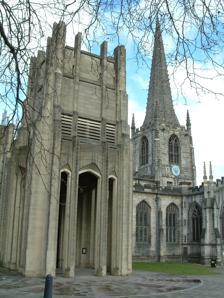
Building: Sheffield Cathedral
Country: United Kingdom
Year built: 1430
Church in Sheffield, South Yorkshire, England For the Roman Catholic cathedral, see Cathedral Church of St Marie, Sheffield . Church in South Yorkshire, England Sheffield Cathedral Cathedral Church of St Peter and St Paul Sheffield Cathedral Location within Sheffield 53°22′59″N 1°28′10″W / 53.3830°N 1.4694°W / 53.3830; -1.4694 OS grid reference SK 35387 87511 Location Sheffield, South Yorkshire Country England Denomination Church of England Website sheffieldcathedral.org Architecture Architect(s) Flockton & Gibbs (1870s) Charles Nicholson (1936–48) George Pace and Ansell & Bailey (1960–66) Style Gothic, Modernist Years built c. 1200 –1966 Specifications Height 49 metres (161 ft) to the tip of the spire Administration Province York Diocese Sheffield (since 1914) Clergy Bishop(s) Pete Wilcox Dean Abi Thompson Precentor Daniel Wyman (Minor Canon- to be installed in October 2024) Canon(s) 1 vacancies Canon Missioner Justin Dodd Laity Director of music Thomas Daggett Organist(s) James Mitchell The Cathedral Church of St Peter and St Paul, Sheffield , also known as Sheffield Cathedral , is the cathedral church for the Church of England diocese of Sheffield , England. Originally a parish church, it was elevated to cathedral status when the diocese was created in 1914. Sheffield Cathedral is one of five Grade I listed buildings in the city, along with the Town Hall , Abbeydale Industrial Hamlet , and the parish churches at Ecclesfield and Bradfield . The cathedral is located on Church Street in the city centre , close to the head of Fargate . Construction of the earliest section of the cathedral dates back to c. 1200, with the newest construction completed in 1966; the building is an unusual mixture of medieval and modern architecture. Cathedral tram stop, located outside the front churchyard, opened in 1994 and is today served by all four lines of the Sheffield Supertram network. Most recently, the cathedral underwent an interior and exterior refurbishment in 2013–2014. Sheffield Cathedral was damaged in a fire on 14 May 2020, an investigation into which is ongoing; a 40-year-old woman has been arrested and charged with arson . The fire destroyed a portion of the cathedral used by a homelessness charity. A previous fire caused damage to the cathedral belltower in 1979. History The Shrewsbury Chapel The site of the cathedral has a long history of Christian use. The shaft of the 9th-century Sheffield Cross , believed to have formerly been sited here, is now held by the British Museum . It is probable that Sheffield's parish church , a satellite of Worksop Priory , was constructed here in the 12th century by William de Lovetot at the opposite end of the town to Sheffield Castle . This established the area of the parish of Sheffield, unchanged until the 19th century. This church was burnt down in 1266 during the Second Barons' War against King Henry III . Another parish church was completed in 1280, but this church was mostly demolished and rebuilt about 1430 on a cruciform floor plan. The Shrewsbury Chapel was added in the next century, and a vestry chapel (now the Chapel of Saint Katherine ) was added in 1777. The north and south walls of the nave were rebuilt in 1790–93 and a major restoration by Flockton & Gibbs , which included the addition of new north and south transepts , was completed in 1880. The church was originally dedicated to Saint Peter , but from some time after the reformation into the 19th century it was dedicated to Holy Trinity ; it has since been dedicated to both Saint Peter and Saint Paul . The parish of Sheffield was subdivided into smaller parishes in 1848. The church is still the parish church for the smaller Parish of Sheffield, but in 1914 it was also made the cathedral church for the newly created Diocese of Sheffield. Plans were drafted by Charles Nicholson to extend the church and reorient it on its axis, but due to World War II these were greatly scaled down. The resulting additions leave the church an awkward shape in plan, but with an impressive south elevation. 1979 fire During the early hours of 17 July 1979, a major fire broke out in the belltower of Sheffield Cathedral. The fire began inside the belfry, and subsequently spread down the tower to the ground floor and upwards to the clockroom. At least 35 firefighters from Division Street fire station tackled the fire, narrowly preventing the destruction of the cathedral spire and containing the lower portion of the fire to the belltower and surrounding structures. Thousands of pounds worth of damage was caused by the fire, which destroyed several of the cathedral's bells (including one dating to the 16th century) and much of the clock mechanism. Additionally, burst water pipes caused flooding of the choir stalls, adding to the damage. In the Ringing Room, fire damage was severe, with all records of the cathedral's bellringers dating back 600 years completely destroyed. Despite severe damage to the contents of the belltower, the structure of the cathedral ultimately suffered only mild damage and the building was never in danger of collapse. The cathedral was back operational by 26 July 1979 at the latest, according to photographs showing the ringing of the remaining bells on this date. Following police investigation of two phone calls made to the Sheffield Star newspaper the previous evening, warning that the cathedral was being set on fire, the cause of the fire was determined to be arson , although no perpetrator was ever found. 2015 Royal Maundy On Thursday 2 April 2015, the Royal Maundy service was held inside Sheffield Cathedral. As is tradition, The Queen (aged 89 at the time) distributed specially-minted Maundy money to 89 men and 89 women from the Sheffield area of state pension age or above. Recipients were handed two leather pouches, containing Maundy money equivalent in value to 89 pence . It was the first time the Royal Maundy service had ever been carried out in South Yorkshire . More than 12,000 people travelled to Sheffield to witness the service. 2020 fire A fire broke out at Sheffield Cathedral during the evening of 14 May 2020; emergency services were called to the cathedral around 18:00 BST after smoke was spotted coming from the side of the cathedral facing Campo Lane. The fire was attended by South Yorkshire Fire and Rescue crews from Sheffield Central fire station on Eyre Street, and extinguished by around 21:40 the same evening. The cathedral was empty at the time, and there were no injuries. A joint investigation between the police and fire service was undertaken, with the cause of the fire believed to be arson after a smashed window was found at the rear of the cathedral. The fire caused damage to the interior of the cathedral. Smoke damage affected the entire structure, including the many stained glass windows. The fire is believed to have been started deliberately in a pile of clothes that had been donated to the Cathedral Archer Project, a homelessness charity which occupies part of the cathedral site. The fire destroyed the entire contents of the rooms used by the charity, but was prevented from spreading to other parts of the cathedral. South Yorkshire Police arrested a 40-year-old woman in connection with the cathedral fire, charging her with arson with reckless endangerment , burglary and assault of an emergency worker. The woman was accused of spitting at two police officers as they arrested her, which was treated with added severity in the context of the COVID-19 pandemic in the United Kingdom . The Cathedral Archer Project charity temporarily reduced operations in the aftermath of the fire, as much of their donated stock had been destroyed; increased donations from the public after the fire later allowed them to continue working from a temporary base. Prior to the fire, the charity had been distributing around 180 free meals to homeless people in Sheffield city centre every day, including during the COVID-19 pandemic. Art and architecture Lantern tower Screen of bayonets and swords in St George's Chapel The east end of the current church is the oldest. In the east wall of the sanctuary there are stones from the 13th-century church. Dating from the 15th century are the sanctuary and chancel. The 15th-century cruciform church also included lofts and a rood chapel but these were ordered to be removed by Elizabeth I. Their scars can be seen on the walls. The chancel roof likely dates to the 16th century and is a hammerbeam roof with gilded angels. The outstretched wings are a modern gift from the 1960s by George Bailey. In the 1770s, rebuilding included the addition of tracery into the windows and a resurfacing of the walls with moorstone. The addition of the vestry chapel of St Katherine destroyed the cruciform shape of the plan. The Shrewsbury Chapel was constructed in order to house the Tudor monuments of the Earls of Shrewsbury . The altarpiece in the chapel is considered medieval in date. On the south wall of the Shrewsbury Chapel is the alabaster monument to George Talbot, 6th Earl of Shrewsbury with its architectural surround, armoured effigy and Latin inscription. Several members of the family are buried in the vault. The monument on the left towards the sanctuary is to George Talbot, 4th Earl of Shrewsbury . It is made of fine marble, carved in an Italian style to depict the Earl and his two wives in positions of prayer. They are both fine examples of Tudor monuments. The east window is a monument to James Montgomery . Sheffield Parish Church in 1819 Sheffield Cathedral nave in 2019 In the 1880s further reconstruction and rebuilding removed the galleries, moved the organ to the north transept to clear the chancel, and installed new oak pews. The north and south transepts and west end were extended. A screen was constructed by local craftsmen for the Shrewsbury Chapel but was modified and moved to the north aisle in the 1900s. During later restoration work in 2013, it was discovered that a number of the Shrewsbury coffins were missing from the crypt. Sir Charles Nicholson 's design in the 1900s called for a radical realignment of the church axis by 90 degrees. However, funds and World Wars forced the designs to change. Those changes were implemented throughout the 20th century. The bulk of the changes have affected the northern part of the cathedral, which was extensively expanded. Immediately to the north of the nave is the chapel of Saint George, which commemorates the York and Lancaster Regiment . It is furnished with regiment flags and a screen made up of the bayonets and swords of the first regiment. Under the chapel of St George is the vaulted crypt chapel of All Saints and the Te Deum window, which was designed by Christopher Webb . At the furthest north end is the Chapel of the Holy Spirit with a four-part vaulting system and a painted screen. The main entrance of the church is at the expanded west end, added in 1966 when the church was rededicated. The baptism font is at this end. The lantern tower was an earlier addition to improve light but its glass was replaced by an abstract design designed by Amber Hiscott in 1998–99. In September 2010 it was announced that the cathedral would be applying for a £980,000 Heritage Lottery Fund grant to fund a £1.25 million scheme to make the building more attractive to visitors. Dean and chapter As of 1 December 2021: Dean — Abi Thompson (since 6 November 2021 installation) Vice-Dean & Canon Missioner — Keith Farrow (Canon & Missioner since March 2014; Vice-Dean since 1 December 2019) Canon Residentiary & interim Canon Precentor — Geoffrey Harbord (canon since 21 October 2020 installation; [ better source needed ] interim Precentor since 9 October 2021) Minor Canon Precentor — Daniel Wyman (to be installed in October 2024) Music Choir On 22 July 2020, the Sheffield Cathedral chapter announced the closure of the cathedral choir. The choir contained around 40 members and was composed of adult lay clerks and choral scholars and girl and boy choristers from various local schools. The chapter stated the closure was "in order to create a Music Department and Choir ready for the exciting future of the mixed urban community in which we live and work", and that the chapter is "committed to retaining the distinctive choral life of an Anglican cathedral, drawing fully on our long heritage of music-making". The closure was received negatively by the national media. Organ The pipe organ by N. P. Mander Ltd was decommissioned in 1998 with a view to a long-term replacement with another pipe organ. This had not occurred by 2020, when a digital organ by Phoenix Organs was being used. In 2008 negotiations were undertaken with Warrington Borough Council to purchase their Cavaillé-Coll organ from the Parr Hall , but these failed in 2011. Organists 1805 John Mather 1810 Jonathan Blewitt 1811 Robert Bennett 1819 John Camidge 1819 Mr Gledhill 1820 Joseph Bottomley 1860 George Henry Smith 1875 Thomas Tallis Trimnell 1886 Edwin H. Lemare 1892 Thomas William Hanforth 1937 Reginald Tustin Baker 1966 Graham Hedley Matthews 1991 Paul Brough 1994 Simon Lole 1997 Neil Taylor 2016 Joshua Hales (acting) 2017 Thomas Corns 2019 Joshua Stephens (acting) 2020 Joshua Stephens (appointed March, resigned June) 2020 Ian Seddon (acting) 2023 Chris Why (acting) 2023 Thomas Daggett (Director of Music and Schools Singing Programme) Change ringing As of 2017, the cathedral has 12 bells hung for change ringing , including a flat sixth bell and an Extra Treble. The bells are rung regularly for practice on Thursday and for Sunday services, in the morning and the evening. Also hanging in the cathedral is the stainless steel ship's bell from HMS Sheffield . Cathedral Archer Project The Cathedral Archer Project is a homelessness charity which operates from rooms around the rear of the cathedral, with a separate entrance from Campo Lane. The charity was founded in 1989, following a decade of economic decline and rising homelessness in Sheffield following the collapse of the local steelworks and coal-mining industries. In 2007, the charity moved into the refurbished rooms to the rear of the cathedral that they occupy today; the rooms include shower and laundry facilities, computer access, lounge areas and a full kitchen for the use of Sheffield's homeless. In 2013, the charity received Investing in Volunteers status. The Archer Project was the official charity of the Sheffield Eagles rugby league side for the 2018 season. The charity has also worked closely with schools, including a formal fundraising partnership with Dronfield Henry Fanshawe School 's sixth form college. The rooms used by the Archer Project at Sheffield Cathedral were destroyed by fire in an arson attack on 14 May 2020. The charity had previously been distributing 180 free meals per day to the city's homeless amid the COVID-19 pandemic . More than £22,000 was raised for the charity within 24 hours of the fire, including a £1,000 donation from Sheffield Wednesday football club. Access Sheffield Cathedral has its own stop on the South Yorkshire Supertram network called Cathedral. Located in front of the cathedral at the edge of the churchyard, it is one of three city centre tram stops served by all four lines, and as such can be accessed from any other stop on the network. The tram stop was opened on 17 February 1995. Tram-train services between Cathedral and Rotherham Parkgate commenced on 25 October 2018. Preceding station South Yorkshire Supertram Following station City Hall towards Middlewood Yellow Line Castle Square towards Meadowhall City Hall towards Malin Bridge Blue Line Castle Square towards Halfway Terminus Purple Line Castle Square towards Herdings Park Terminus Tram-Train Castle Square towards Rotherham Parkgate Beyond the tram platforms is Church Street , which since the construction of the tram network now runs westbound only from High Street to West Street . There are two bus stops on Church Street, serving local bus services 7a, 30/30a, 51 and 52/52a as of May 2020. There is no on-street parking on the streets directly surrounding the cathedral; the nearest car park is located on Campo Lane a short walk away, operated by National Car Parks . Vicars Vicars of Sheffield from 1482: 1482: John Plesaunce 1501: Thomas Cundall 1512: Thomas Stokks 1519: Thomas Wode 1534: Robert Gawthorpe 1558/9: Richard Hayward 1567: John Atkyn 1569: Robert Holland 1597: Thomas Toller 1635: John Bright 1643: Edward Browne 1644: Thomas Birkbeck 1654: James Fisher 1662: Edward Browne 1662: John Lobley 1681: Charles Wilson 1695: Nathan Drake 1713: John Dossie 1754: James Wilkinson 1805: Thomas Sutton 1851: Thomas Sale 1873: Rowley Hill 1877: Post merged with Archdeacon of Sheffield 1931: Post merged with Provost of Sheffield Burials George Talbot, 6th Earl of Shrewsbury George Talbot, 4th Earl of Shrewsbury Anne Hastings, Countess of Shrewsbury , his first wife (predeceased him) Elizabeth Walden (1491–July 1567), his second wife Mary Percy, Countess of Northumberland See also Christianity portal Cathedral Church of St Marie, Sheffield (Roman Catholic) History of Sheffield Listed buildings in Sheffield List of works by George Pace References